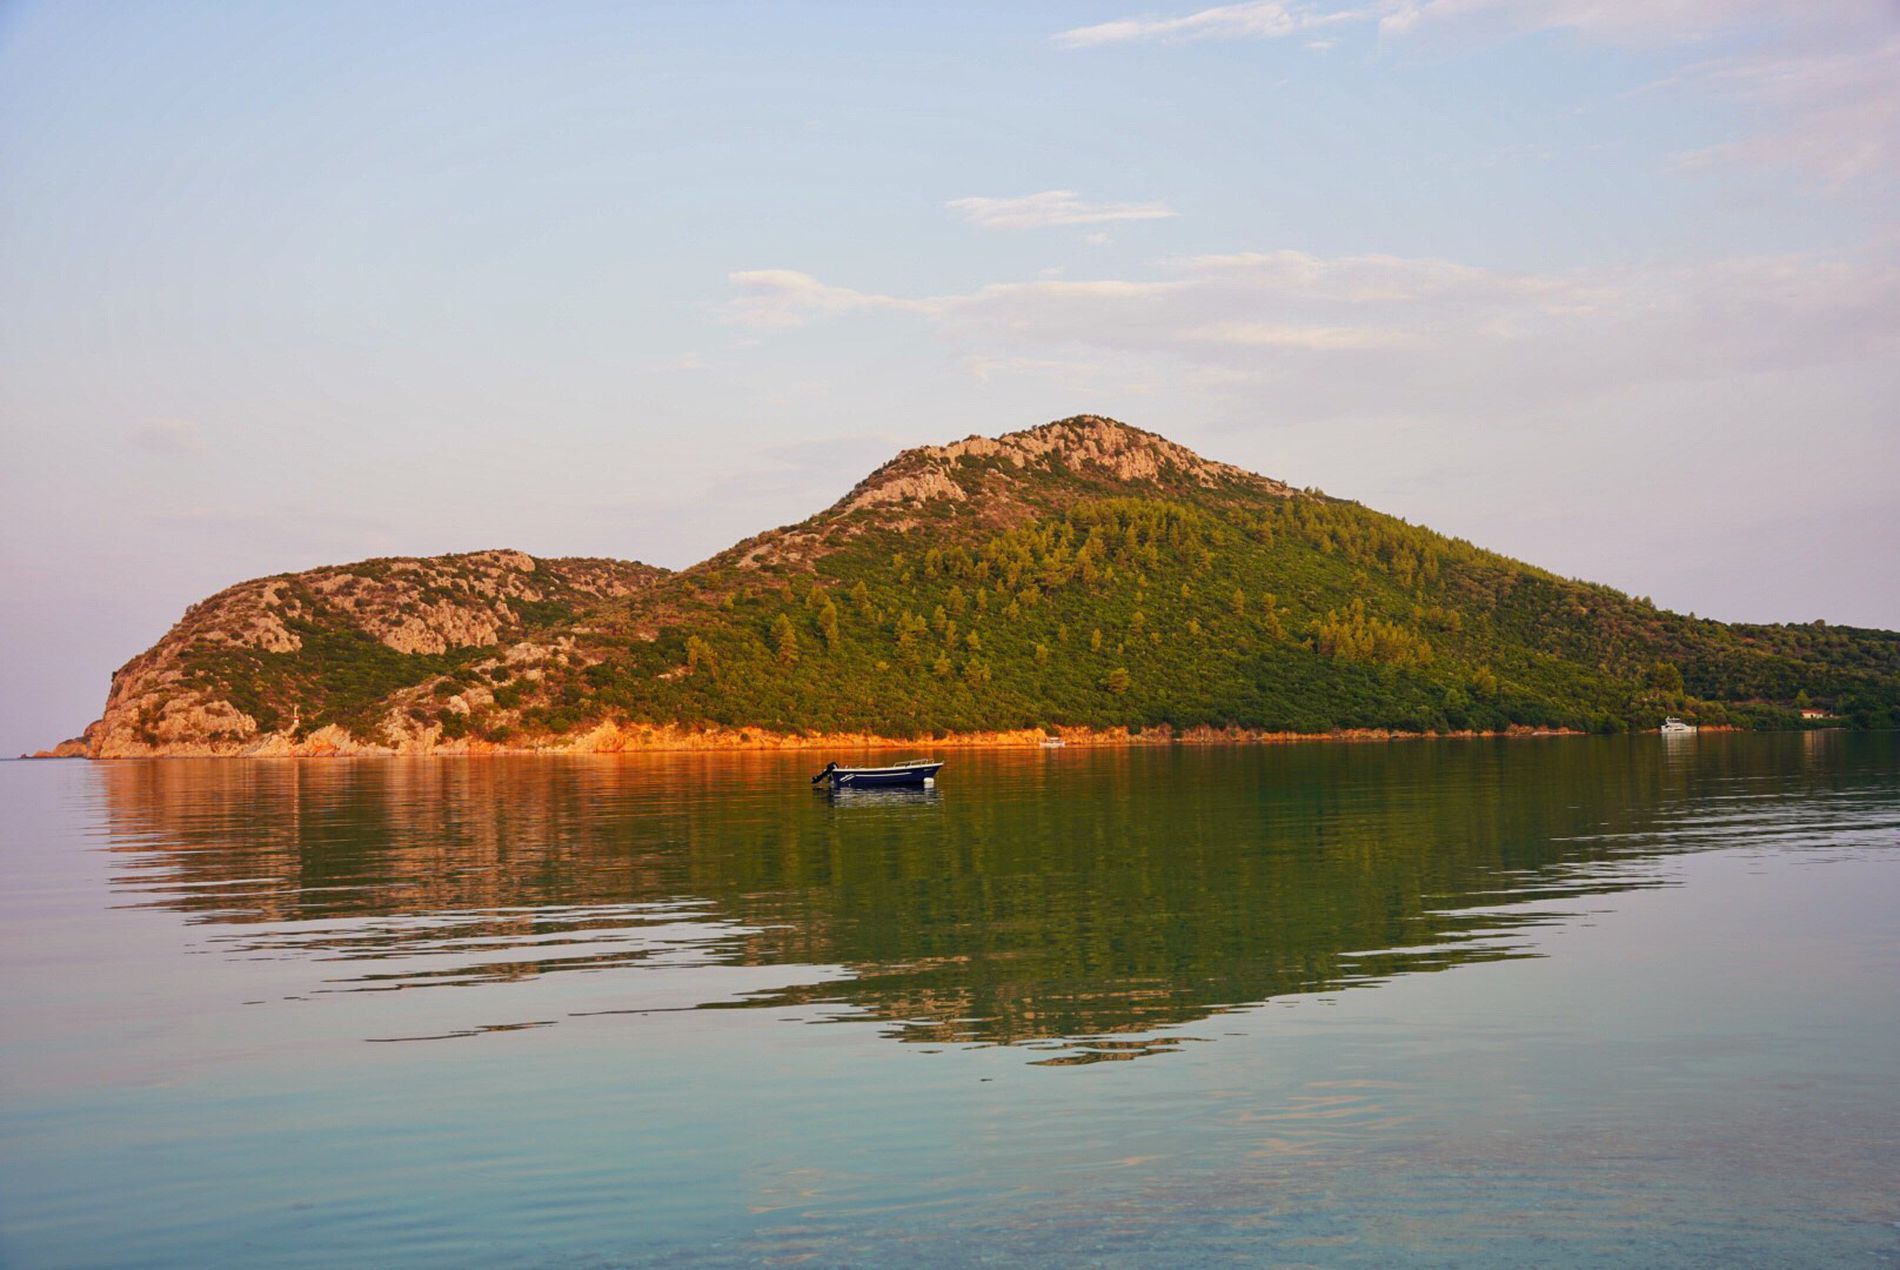
Peaceful Island Reflected in Calm Water
A small forested island rises from calm, reflective water under a soft pastel sky. The island has a mix of rocky and green areas, vegetation covering the hill. A single black boat floats quietly on the still water near the island. The shoreline glows with warm sunlight, and the sky above is light blue with a few scattered clouds.
This peaceful landscape photo was taken at water level during sunset or sunrise. Warm golden light hits the island, highlighting the vegetation. soft colors like green, orange, and light blue create a calm and quiet mood, while the still water perfec
Labels: Land, Nature, Outdoors, Sea, Water, Shoreline, Coast, Scenery, Promontory, Landscape, Lake, Boat, Transportation, Vehicle, Island, Plant, Vegetation, Person, Rainforest, Tree, Beach, Countryside, Hill, Sky, Cloud, Clouds, Reflection
Camera: SONY ILCE-7M3
Lens: 24-70mm F2.8 DG DN | Art 019
Aperture: F5.6
Exposure: 1/80 sec
ISO: 100
Focal length: 36.3